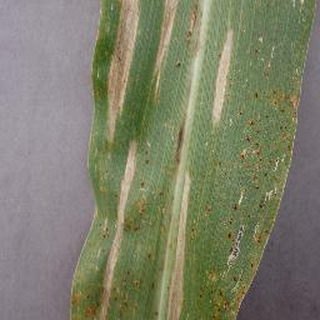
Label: corn_northern_leaf_blight